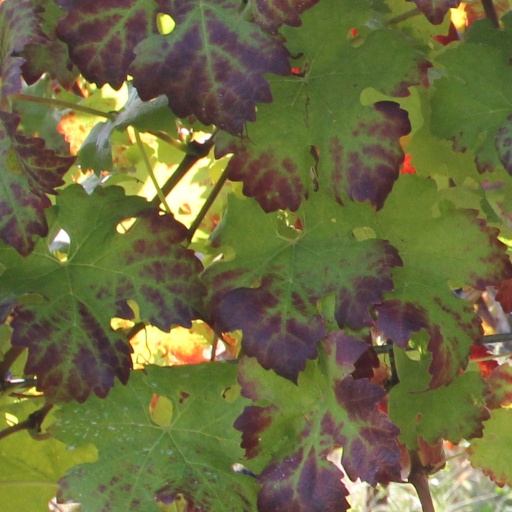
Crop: grape